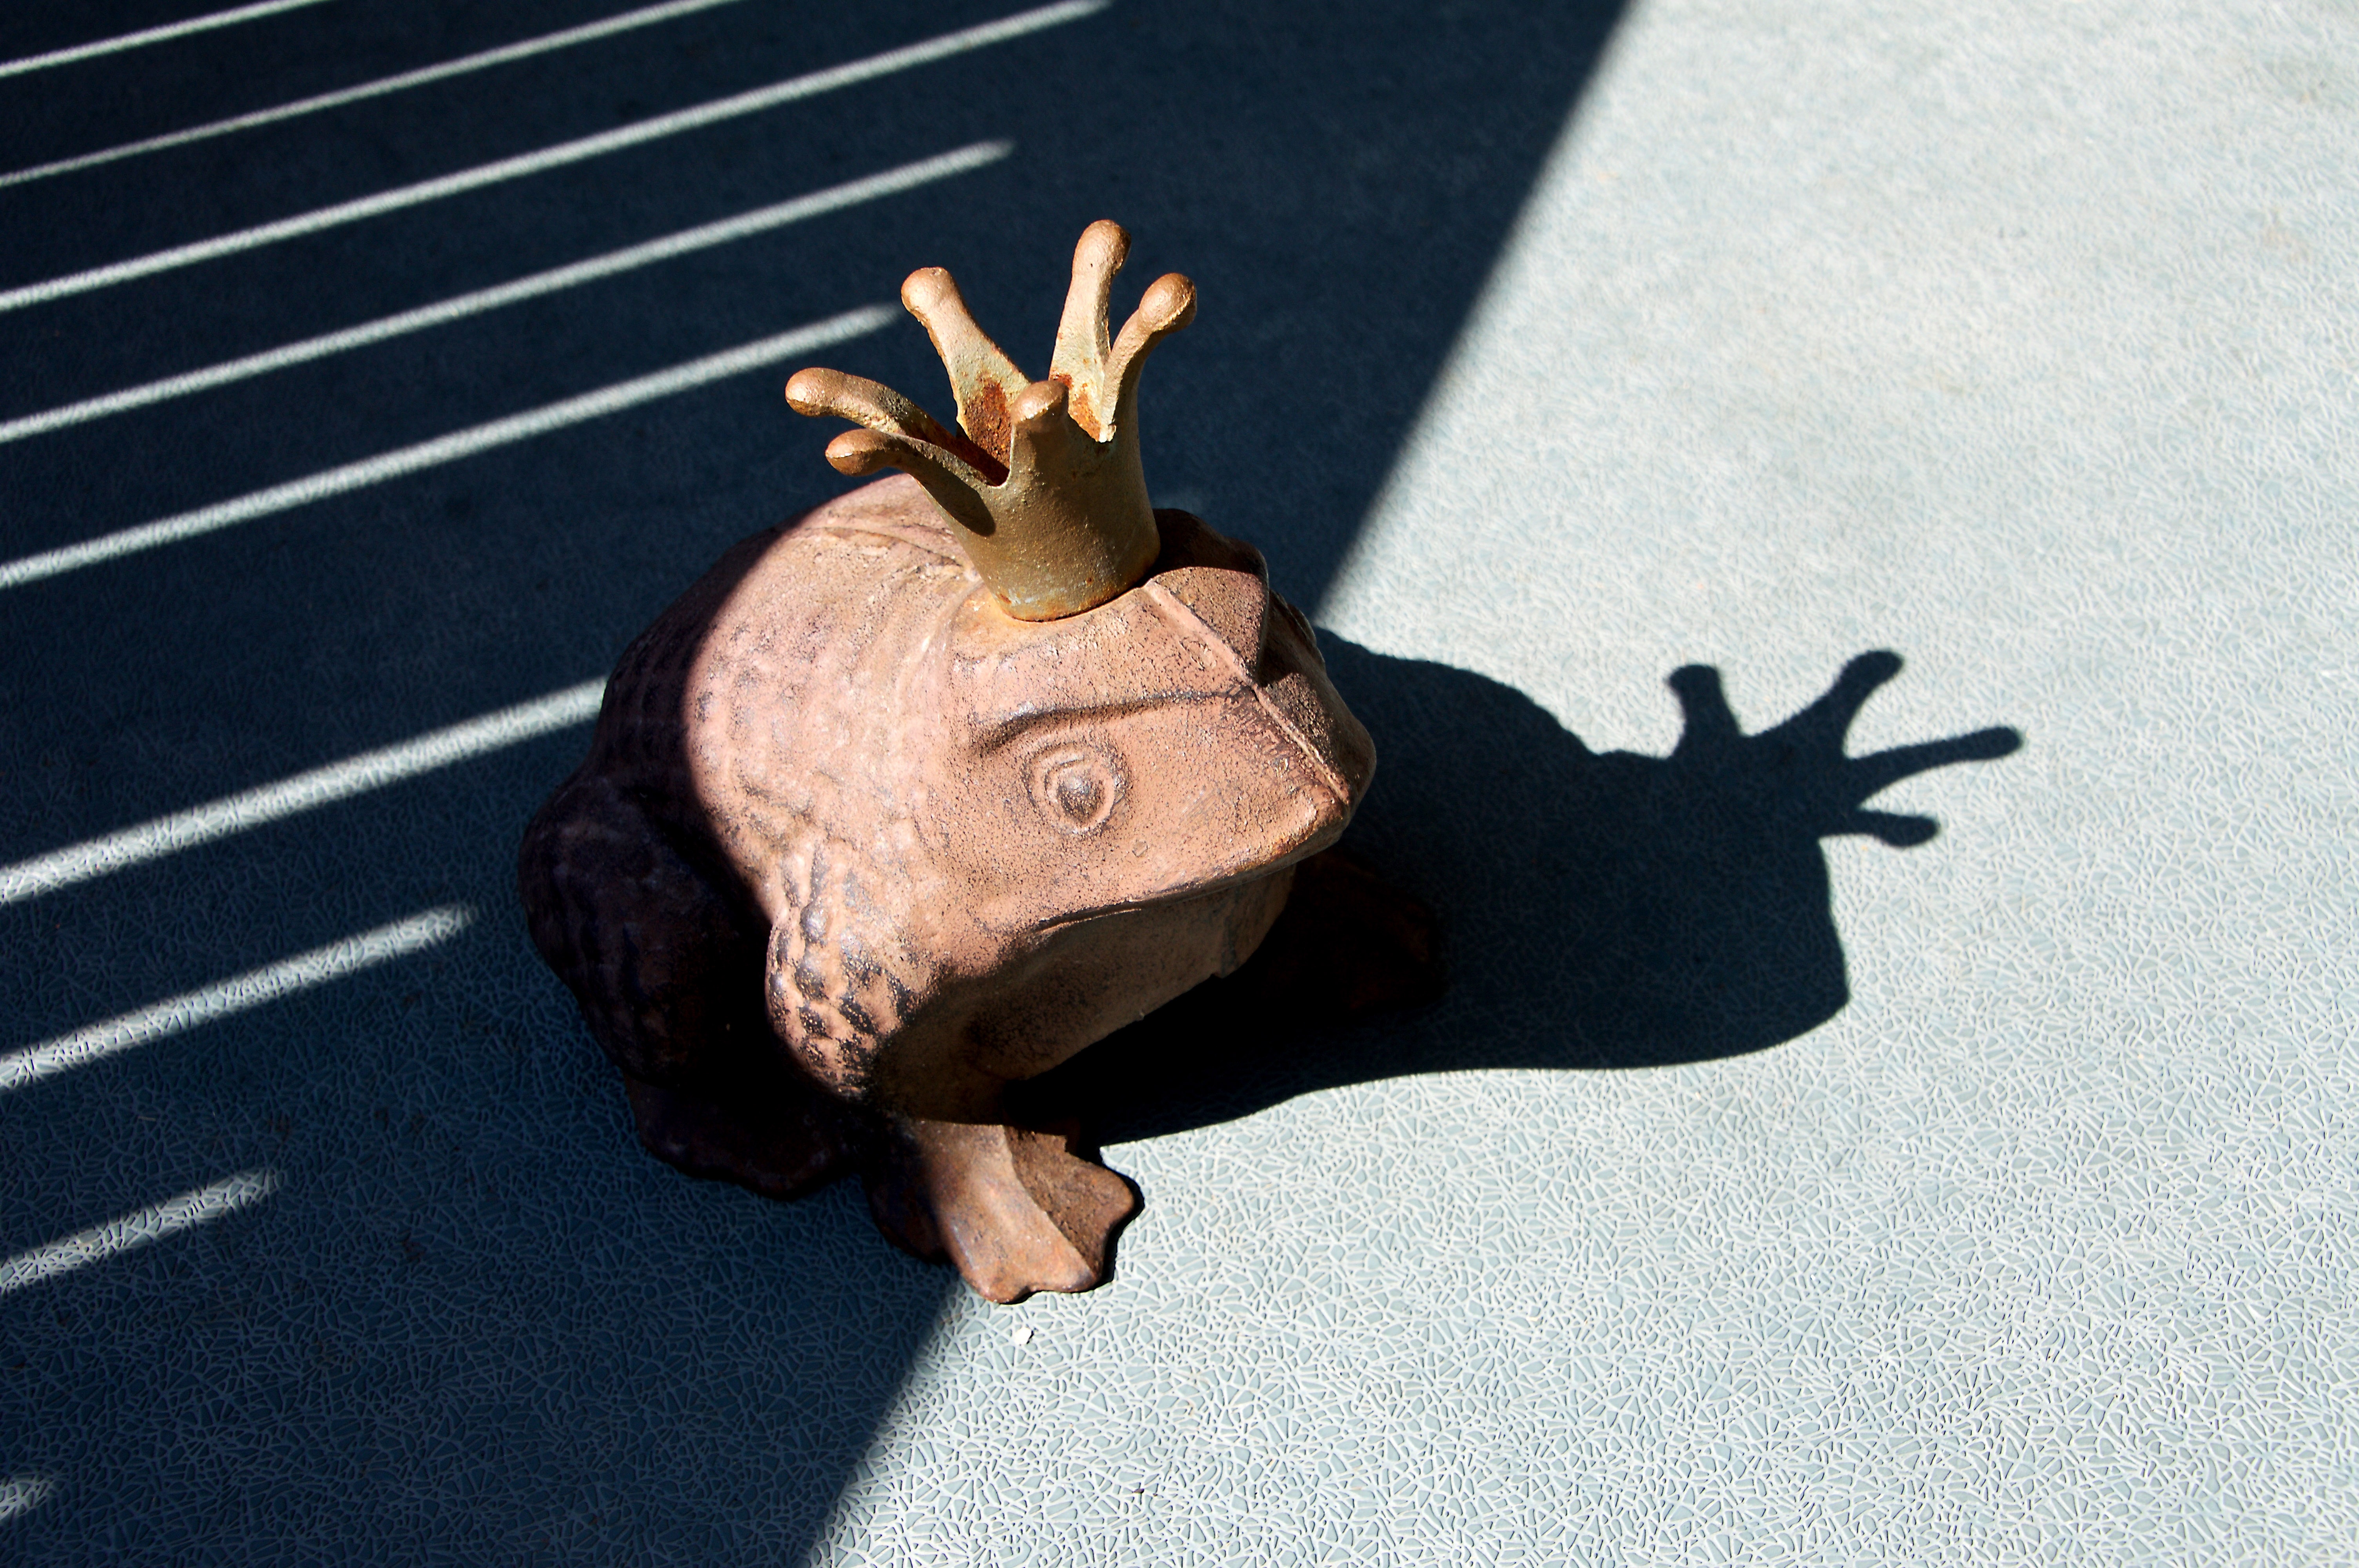
hand, light, old, balcony, decoration, metal, shadow, frog, thoughtful, fig, deco, crown, sculpture, art, rusty, funny, iron, cast, setup, nippes